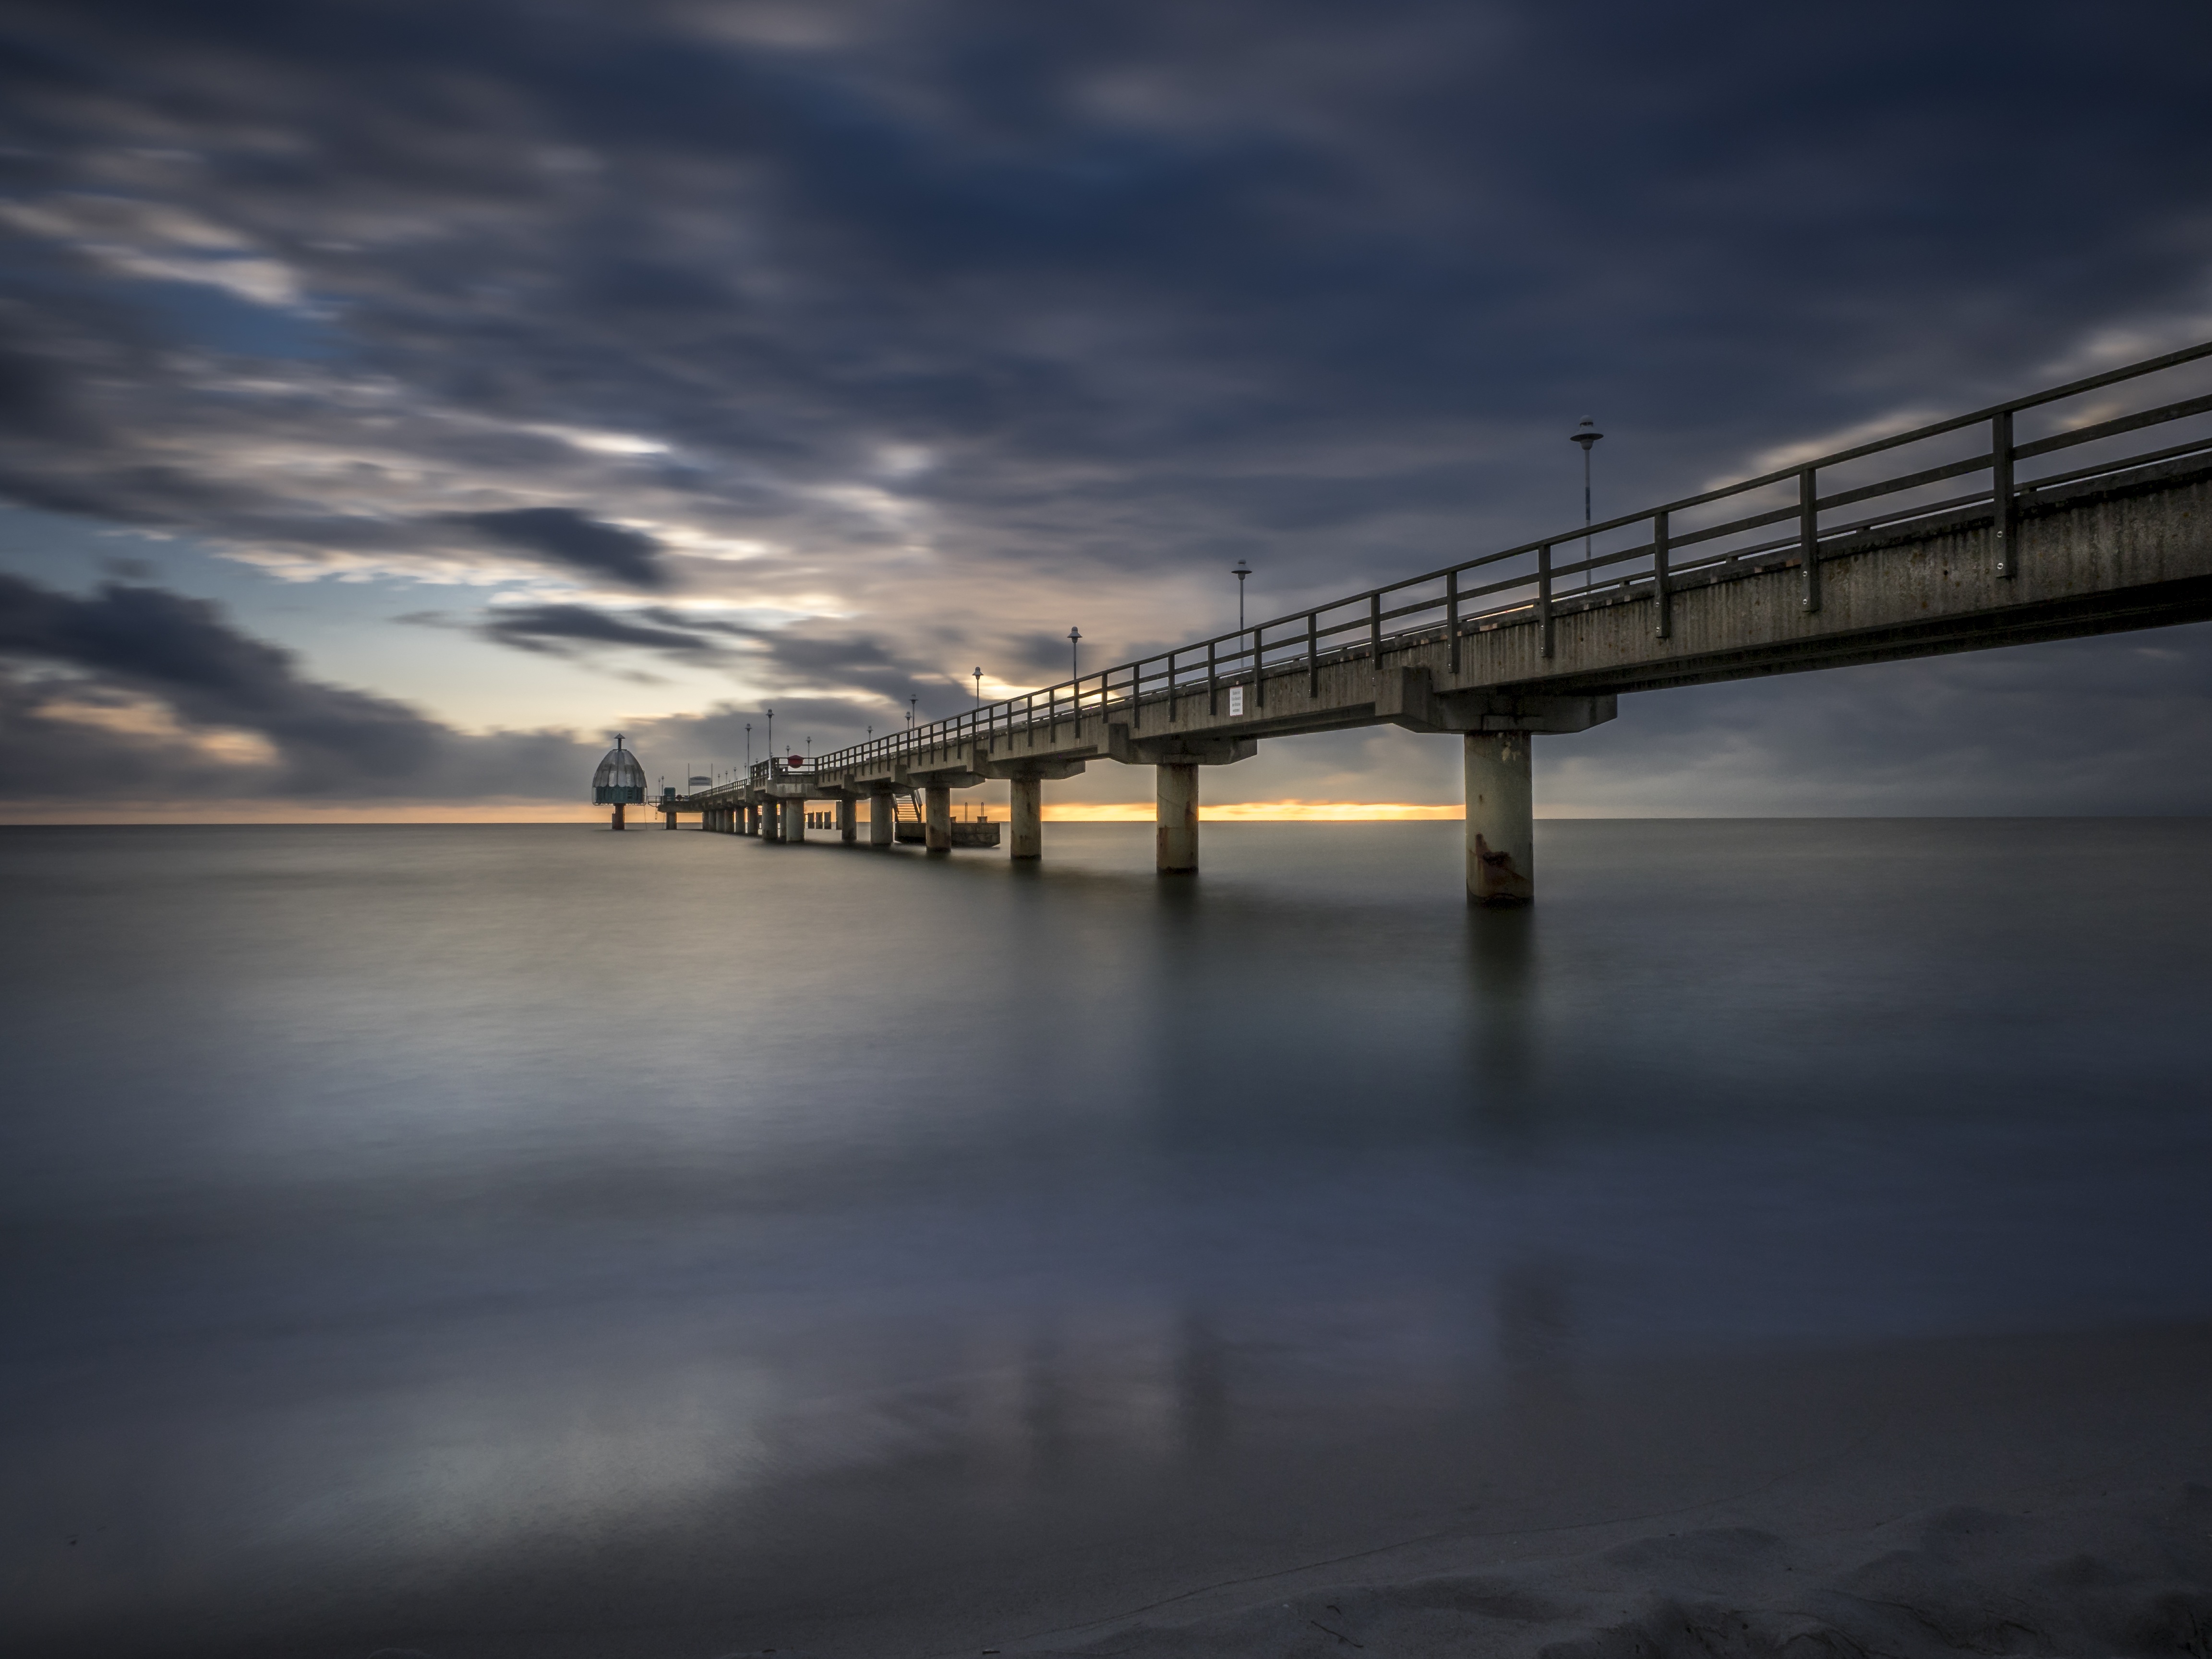
beach, sea, coast, water, ocean, horizon, cloud, architecture, sky, sunrise, sunset, bridge, morning, wave, dawn, pier, travel, dusk, web, evening, reflection, shadow, holiday, long exposure, clouds, diving bell, baltic sea, sea bridge, blue hour, zinnowitz, seaside resort, baltic sea world, nonbuilding structure